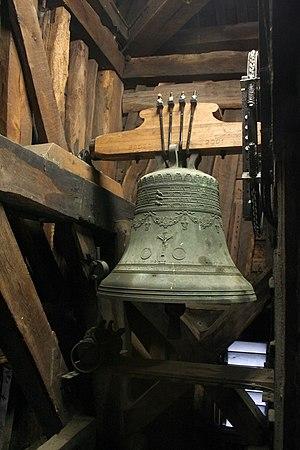
Une cloche de l'église Saint-Germain de Rennes.